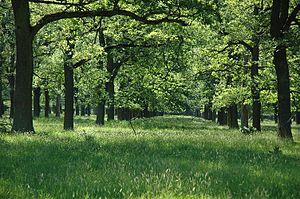
L’agroforesterie est un mode d’exploitation des terres agricoles associant des arbres et des cultures ou de l'élevage. L'association arbres et agricultures présente des avantages considérables notamment dans le domaine de la protection des sols.
La Forêt de Reinhard est un massif forestier allemand situé tout au nord du land de Hesse, entre Cassel et Bad Karlshafen. Il est limité au nord et à l'est par la Weser, qui fait ici frontière entre la Hesse et la Basse-Saxe.